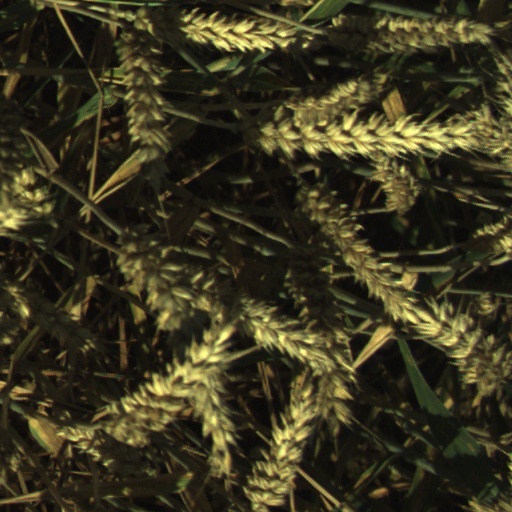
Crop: wheat